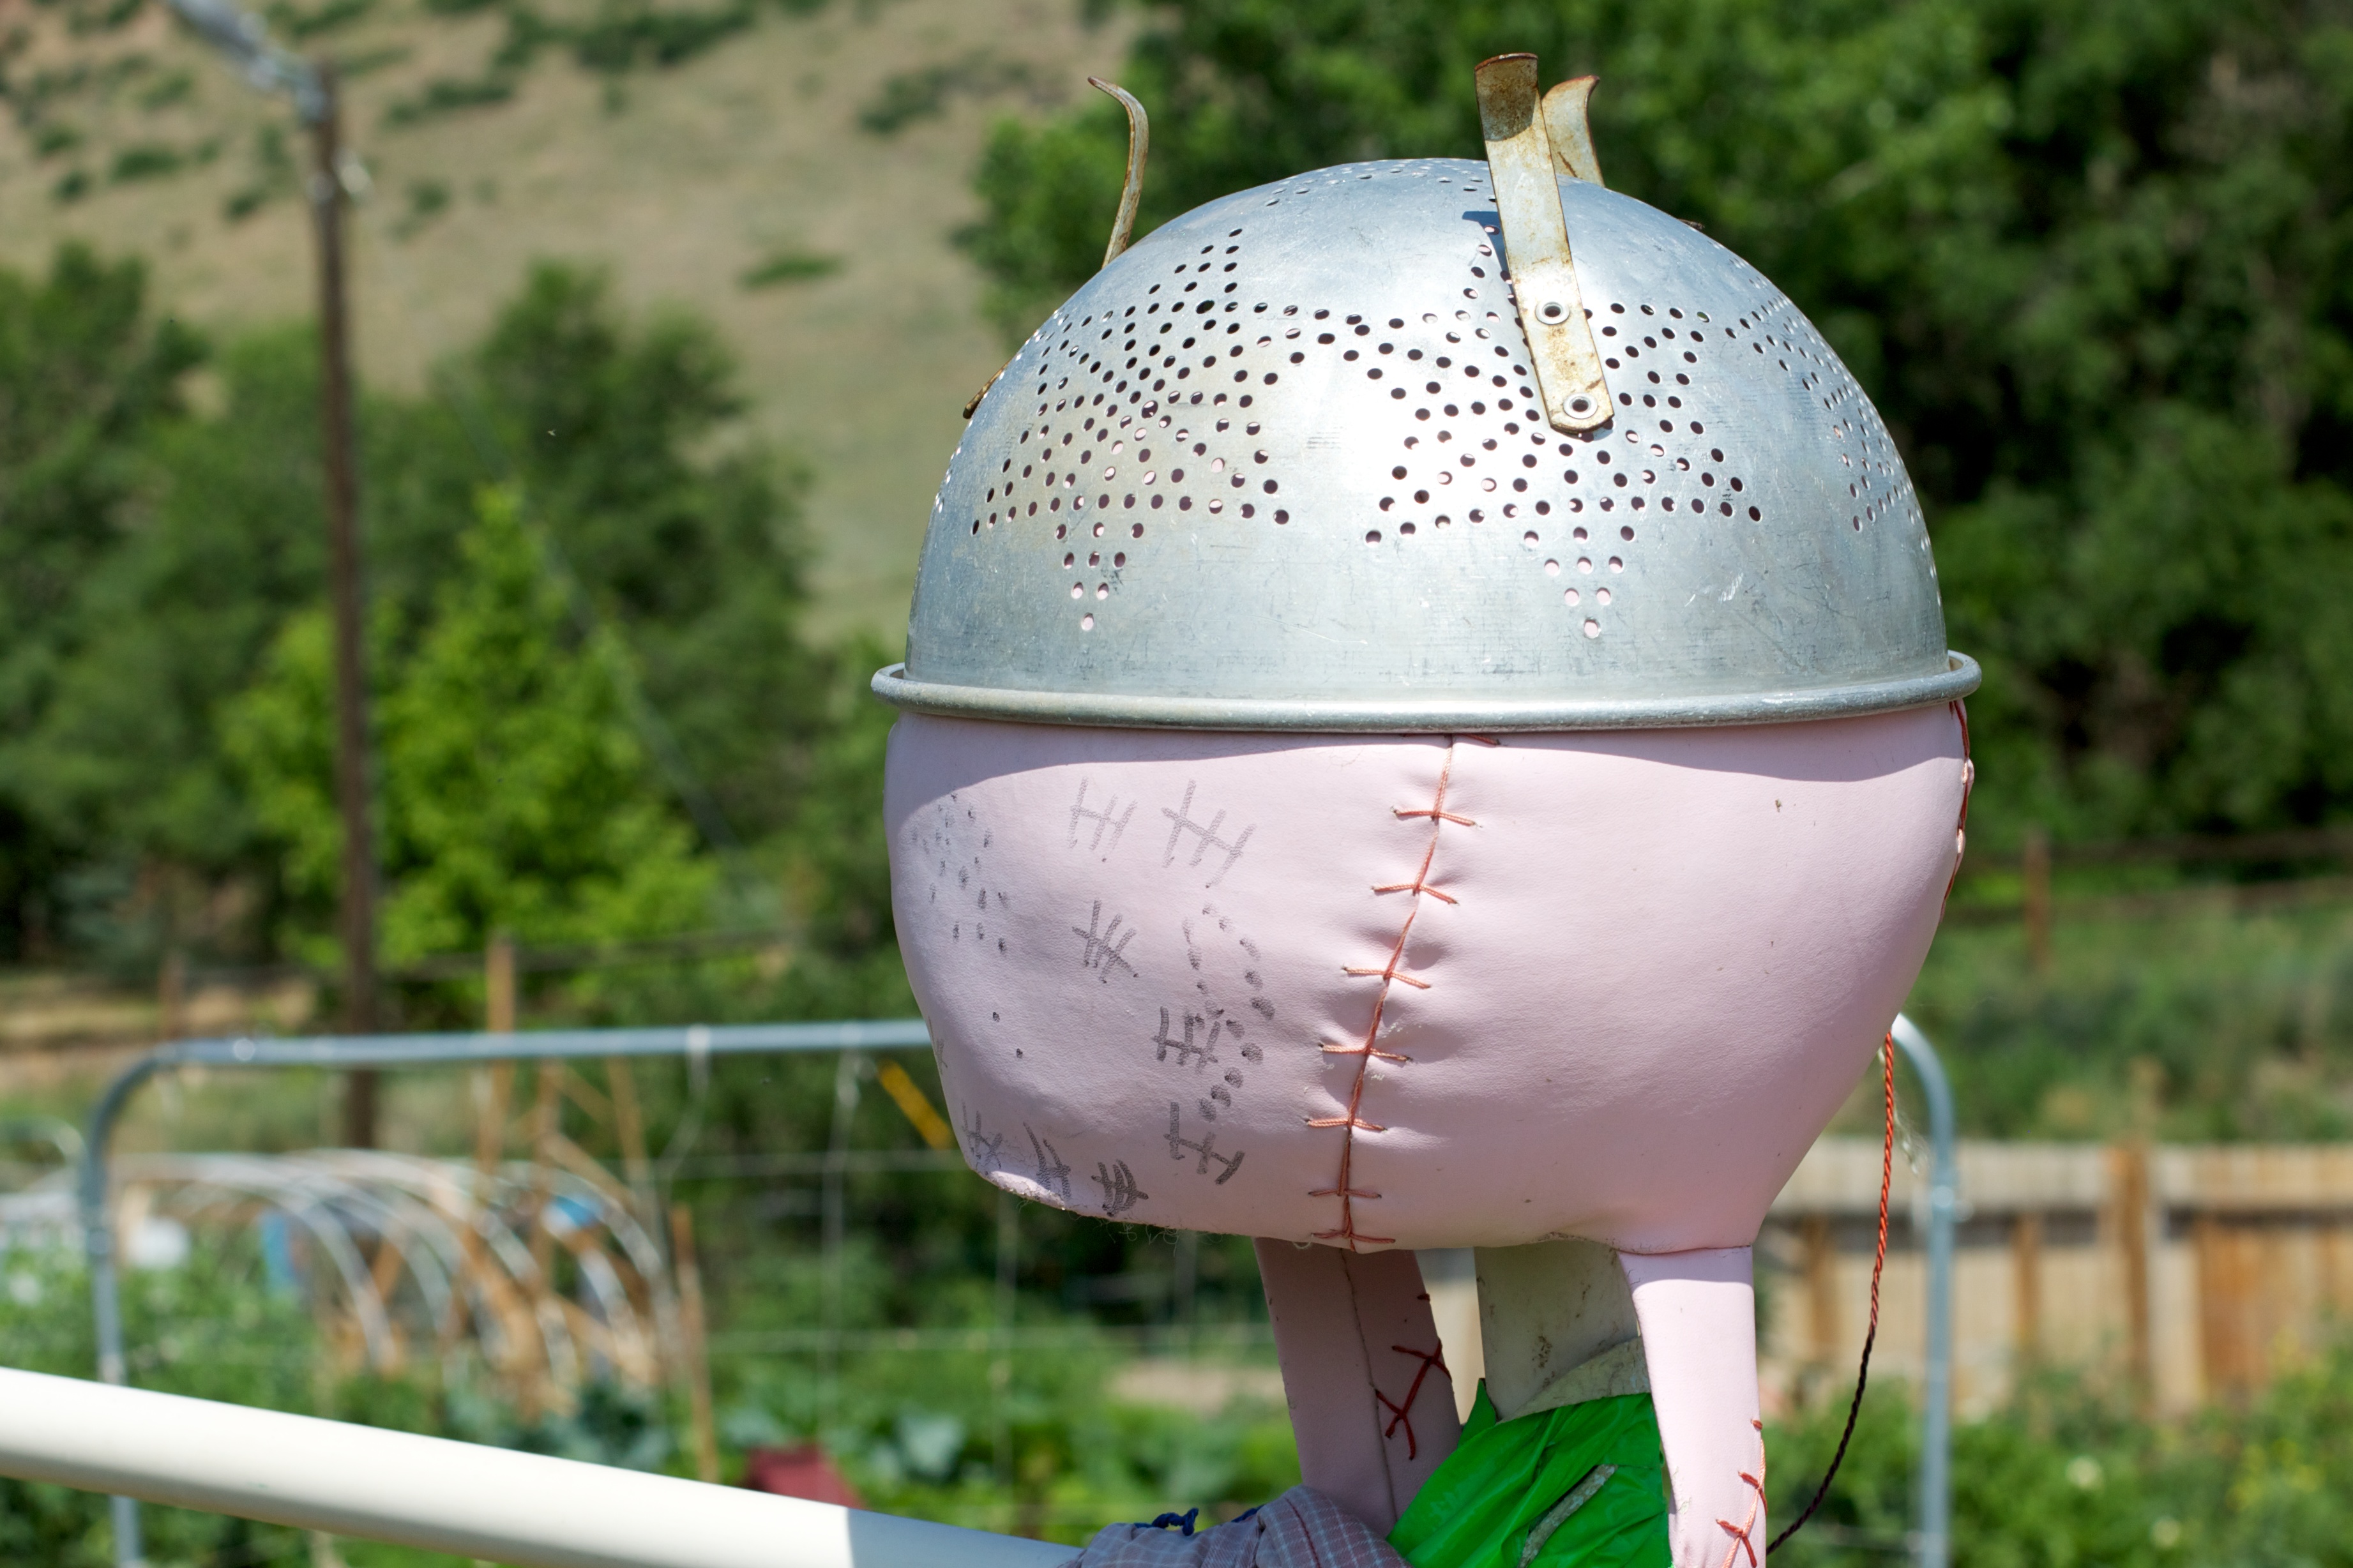
water, white, flower, spring, green, garden, scarecrow, odyssey